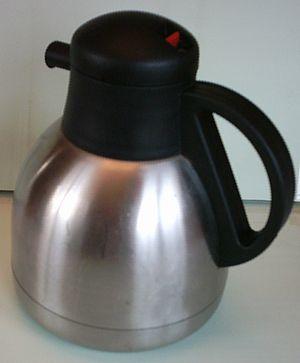
Termokande
Husholdnings termokande anvendt til at holde væsketemperaturen varmeisoleret fra omgivelsestemperaturen.
En termokande eller termoflaske er en beholder med dobbelte vægge af glas eller rustfrit stål, som isolerer ved et delvist vakuum. Det næsten lufttomme rum fjerner varmeledere: Det gør, at en termokande kan holde indholdet varmere eller koldere end omgivelserne.